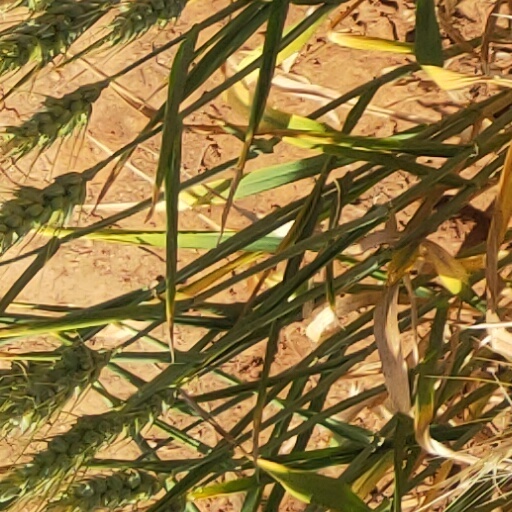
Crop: wheat